The Simpsons season 14

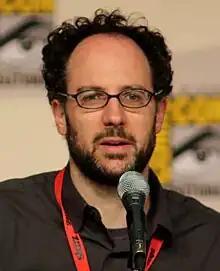
Matt Selman won a WGA Award for the episode "The Dad Who Knew Too Little".

Episodes of the fourteenth season won several awards, including two Primetime Emmy Awards. "Three Gays of the Condo" became the eighth episode of the series to win the Primetime Emmy Award for Outstanding Animated Program (For Programming less than One Hour). Hank Azaria won an Emmy Award for Outstanding Voice-Over Performance for voicing various characters in the episode "Moe Baby Blues". It was Azaria's third Emmy in that category. The song "Everybody Hates Ned Flanders" (music by Alf Clausen, lyrics by Ian Maxtone-Graham and Ken Keeler) from "Dude, Where's My Ranch?" received a nomination for the Emmy Award for Outstanding Individual Achievement in Music and Lyrics.